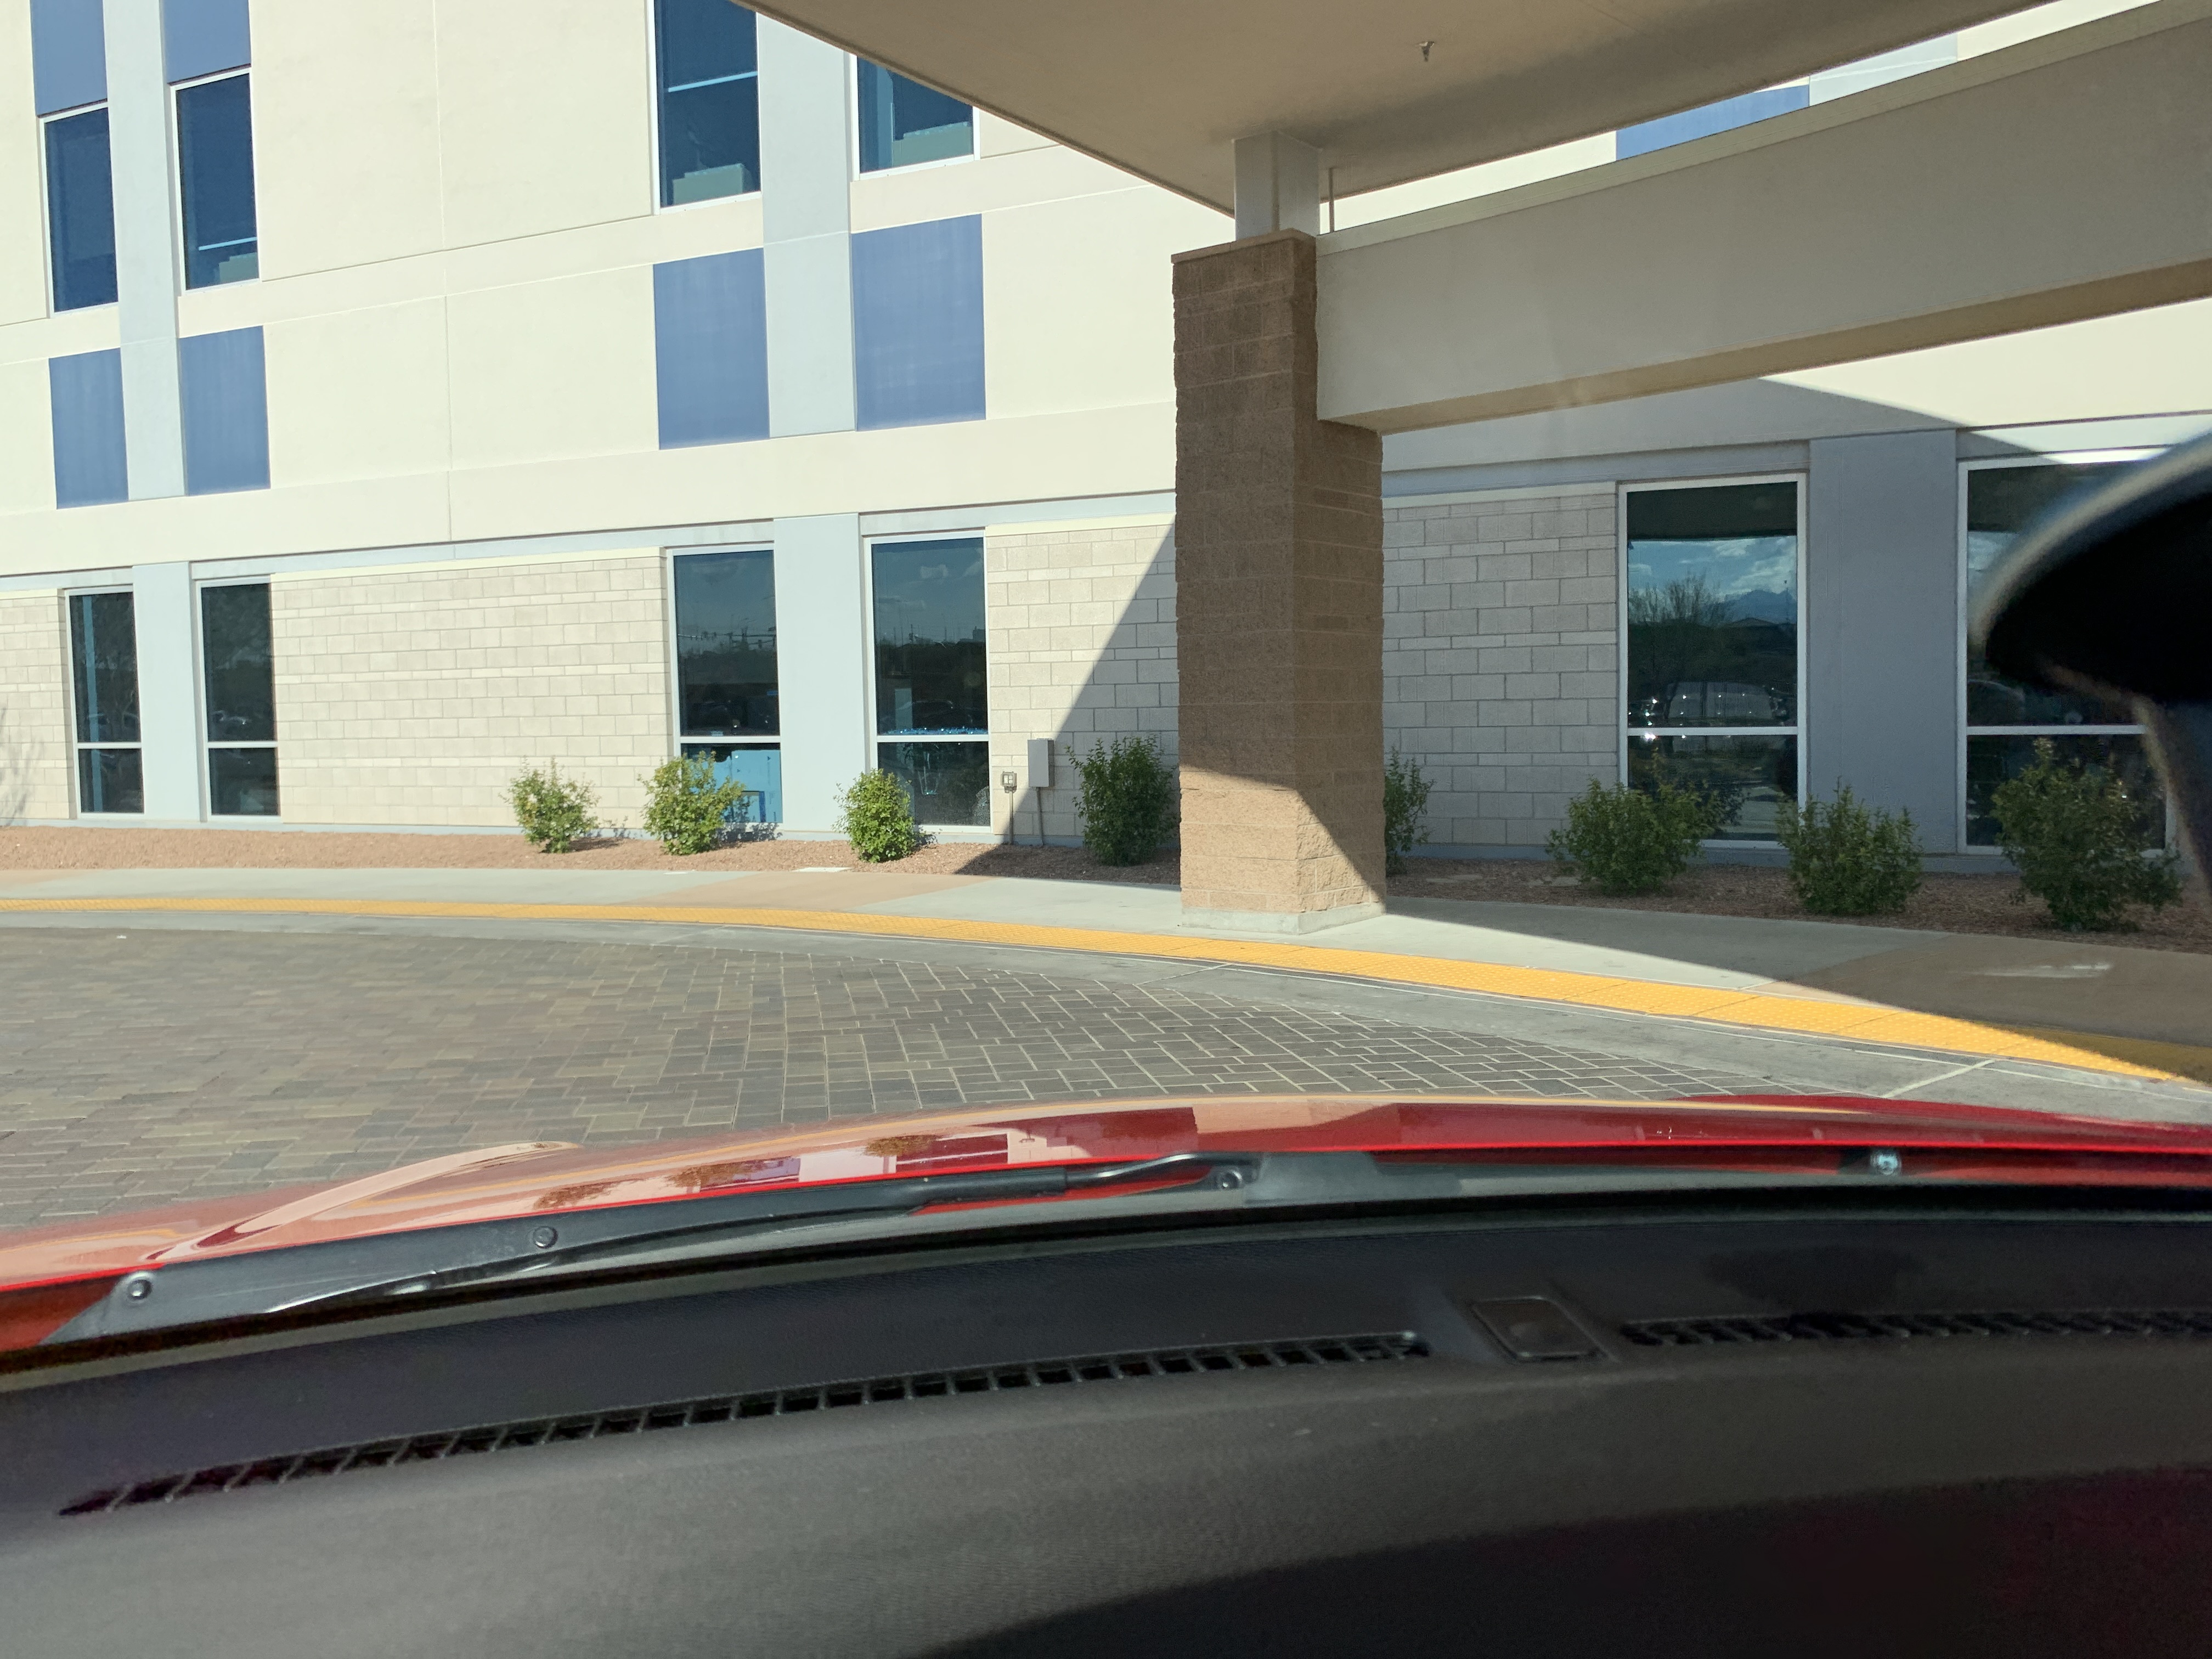
Feature: EV Charger
City: Henderson
State: Nevada
Country: United States